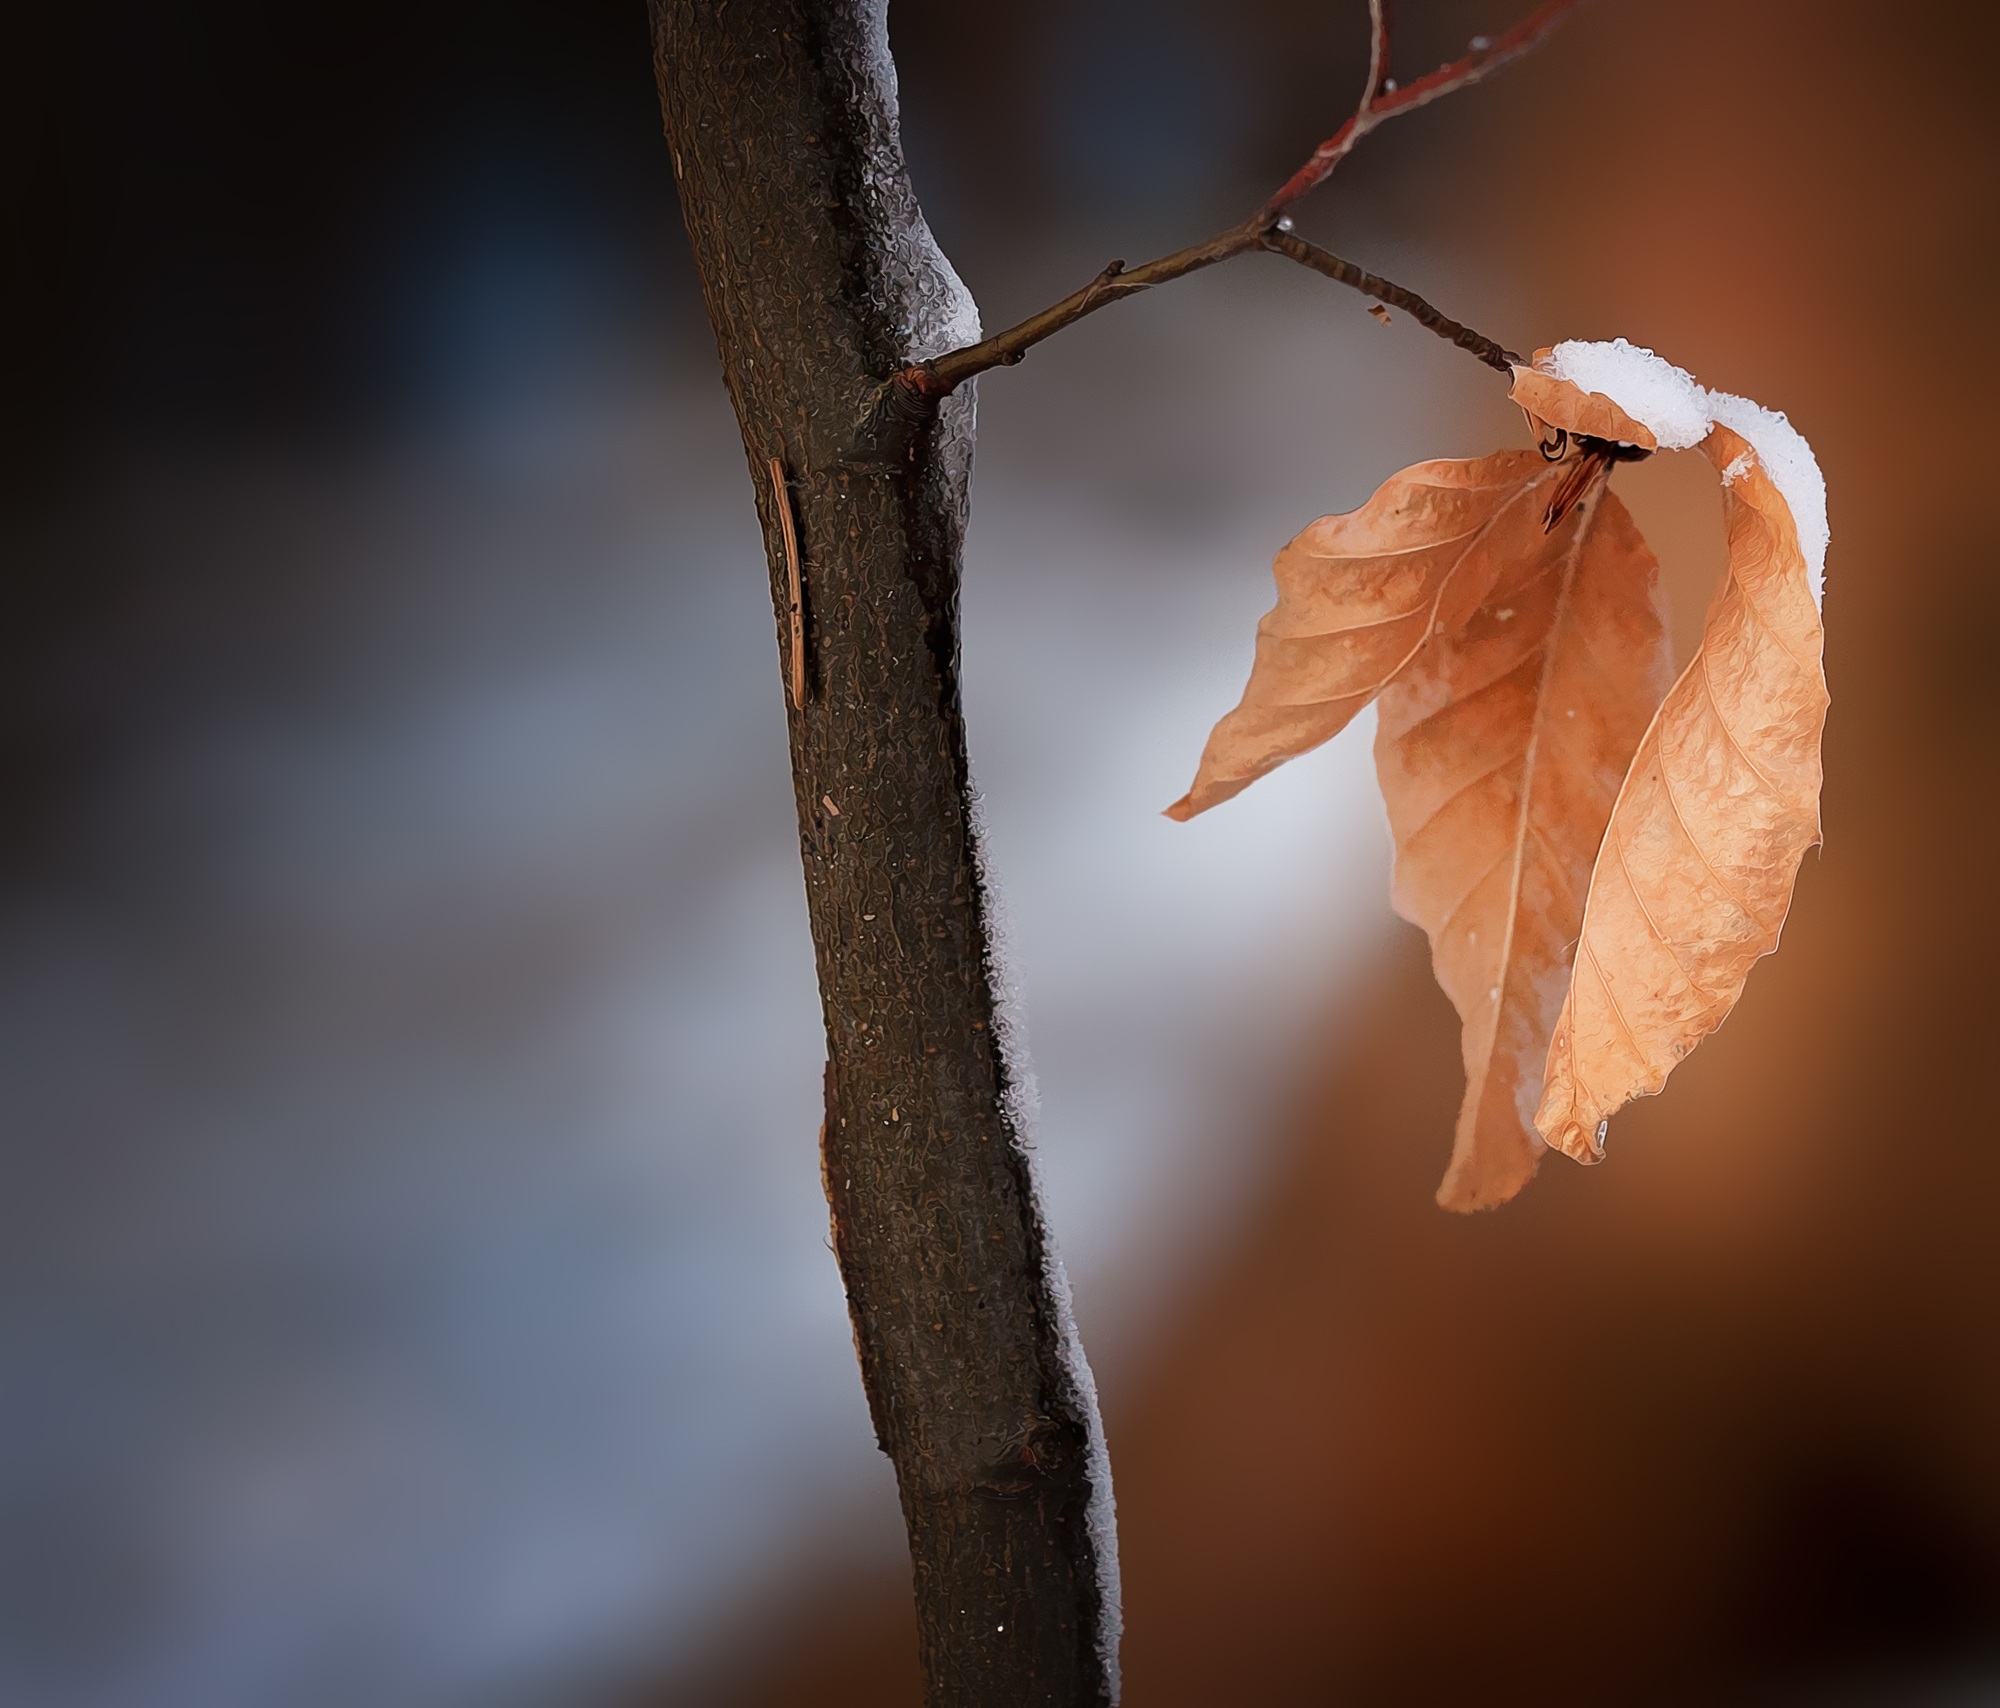
tree, nature, branch, blossom, snow, winter, light, plant, photography, sunlight, leaf, flower, spring, autumn, brown, close, flora, season, twig, close up, leaves, true leaves, macro photography, plant stem, woody plant